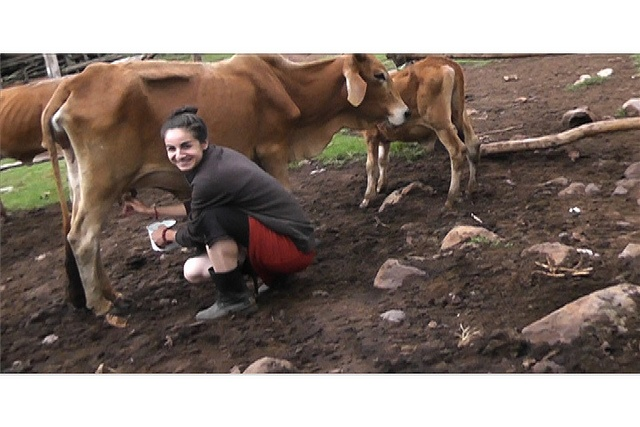
A woman is holding a pitcher in her hand and milking a cow.
A woman squatting in the dirt, milking a cow.
A smiling woman squatted down milking a cow.
A woman holding a container while milking a cow.
A photo of a woman milking a brown cow.